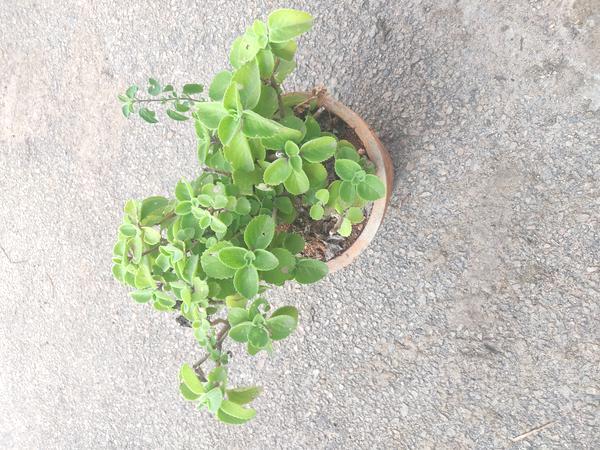
Plant: Doddapatre